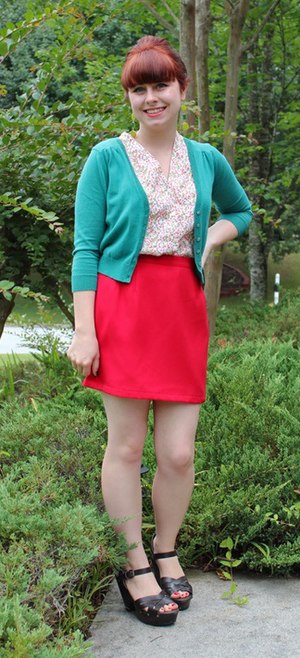
Miniskørt
Kvinde iført et rødt miniskørt.
Et miniskørt eller miniskirt er en nederdel, der er skåret over knæet, ofte omkring midt på låret, og som normalt ikke er mere end 10 cm under bagdelen. En kjole, der er skåret lige så kort, kaldes en minikjole eller en miniskørt-kjole, mens et mikroskørt er skåret så den kun går til den øverste del af låret.